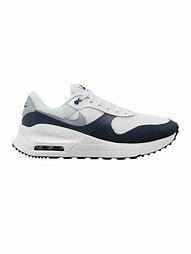
Brand: Nike
Model: Air Max Systm